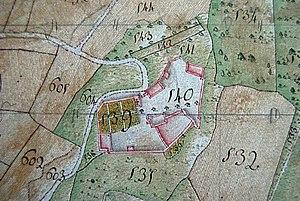
Plan château de L'Epine sur Mappe Sarde de 1730
Nances est une commune française située dans le département de la Savoie, en région Auvergne-Rhône-Alpes.